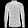
Label: Shirt